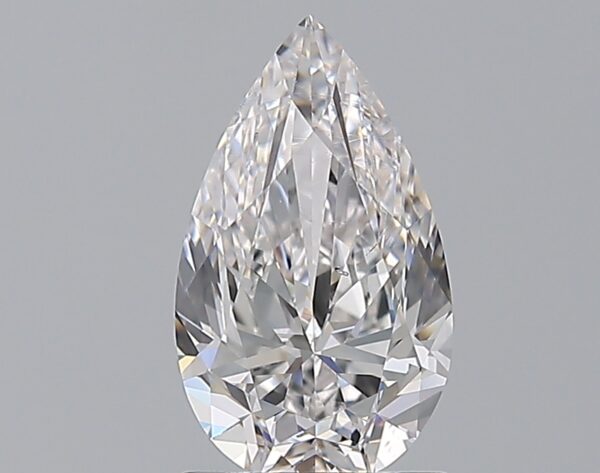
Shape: pear
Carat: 1.5
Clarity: VS2
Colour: E
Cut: VG
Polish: EX
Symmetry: EX
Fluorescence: F
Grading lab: GIA
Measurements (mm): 10.24 x 5.99 x 3.91